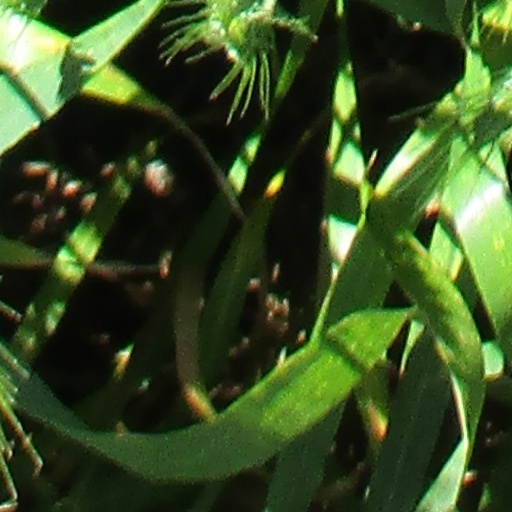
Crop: wheat